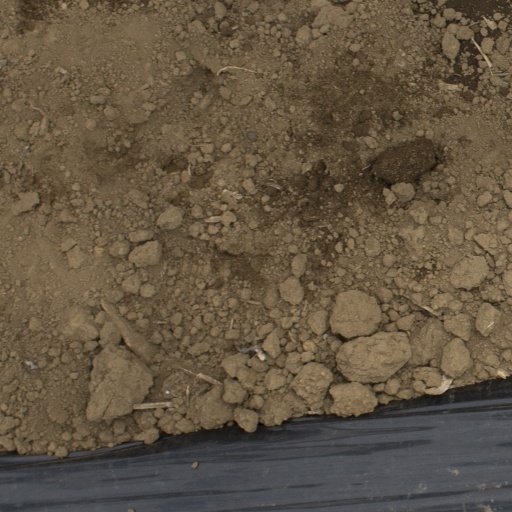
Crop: Jerusalem artichoke